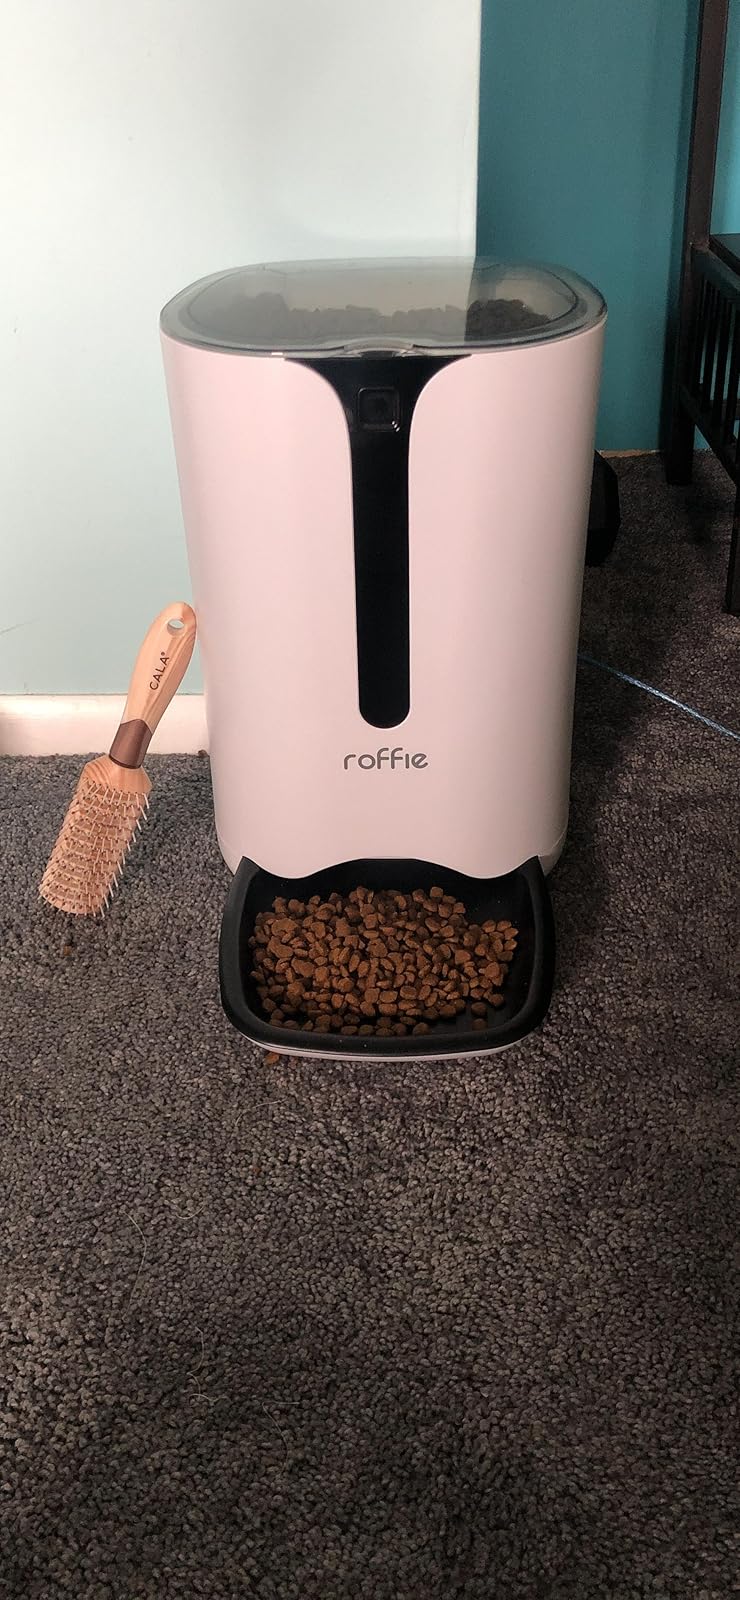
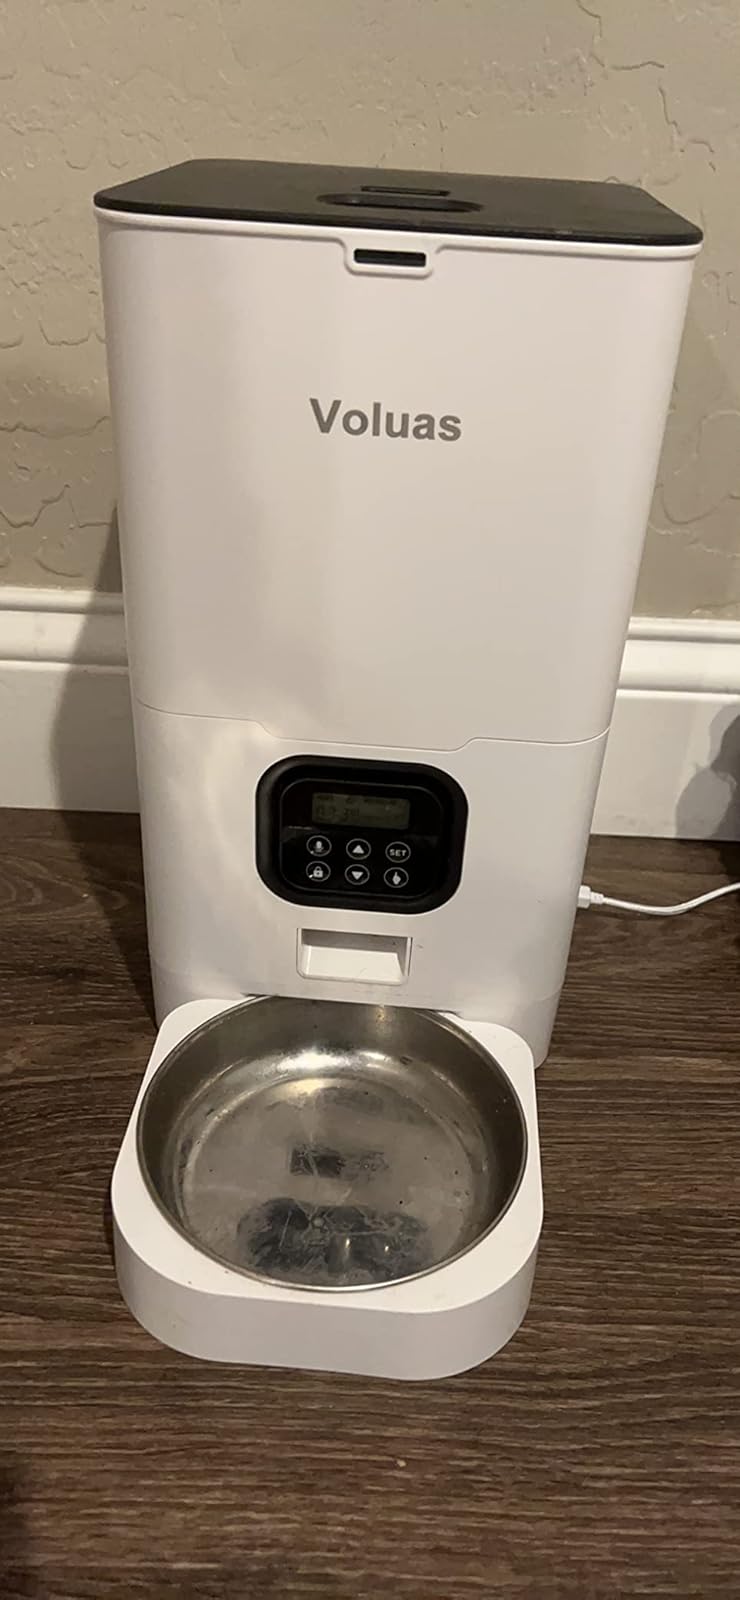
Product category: items_feeder
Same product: no